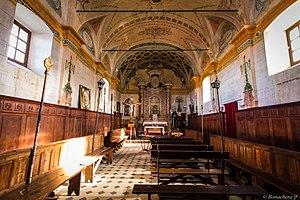
Sant'Antonino est une commune française située dans la circonscription départementale de la Haute-Corse et le territoire de la collectivité de Corse. Le village appartient à la piève d'Aregno, en Balagne.